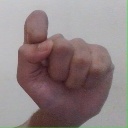
अक्षर: घ